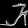
Label: Sandal